Coventry Sallet

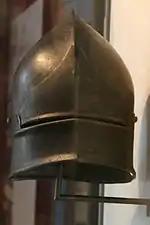
The Sallet seen from the front

The Sallet is in height, from front to back and is wide. It weighs . It has a short tail and a jawbone type visor with a brow reinforcing. Stylistically, it is termed a "high crowned" helmet, different from the style usually seen in Italy or Germany. A plume holder was added to the helmet at some time after its manufacture.